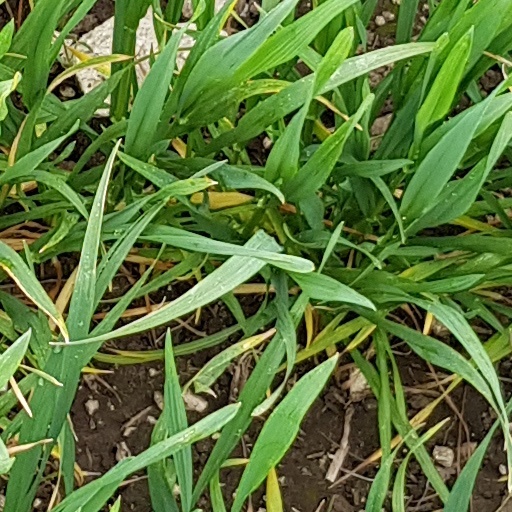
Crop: wheat